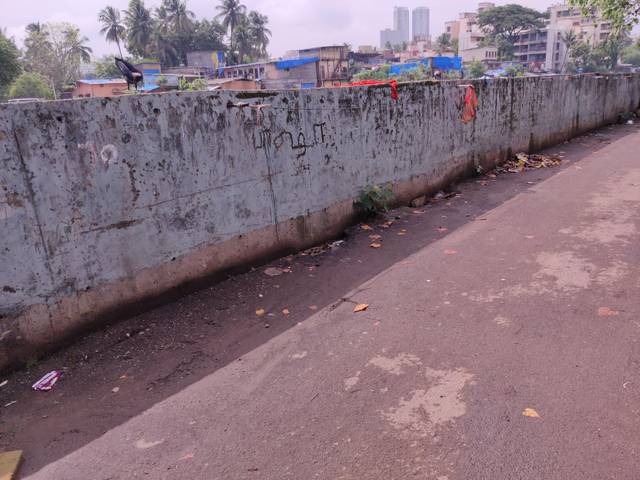
Region: India
Coordinates: 19.258, 72.856